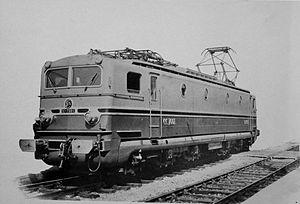
Locomotive SNCF CC 7001, prototype du type CC 7100
Cette page concerne l'année 1949 du calendrier grégorien.
La CC 7001 et la CC 7002 sont deux locomotives électriques construites par la compagnie Alsthom en 1949.
Les CC 7100 sont une série de locomotives électriques construites par Alsthom. Elles sont issues des deux prototypes CC 7001 et CC 7002 construits en 1949 qui expérimentaient le principe de l’adhérence totale pour les locomotives de puissance. Par deux fois, les CC 7100 ont battu le record de vitesse sur rail. Les CC 7100 étaient vendues aussi à l'export.